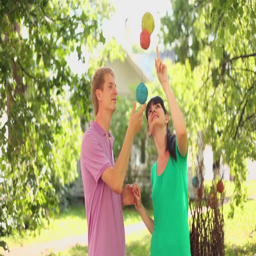
young couple touch decorative balls which hang from tree at summer day in park